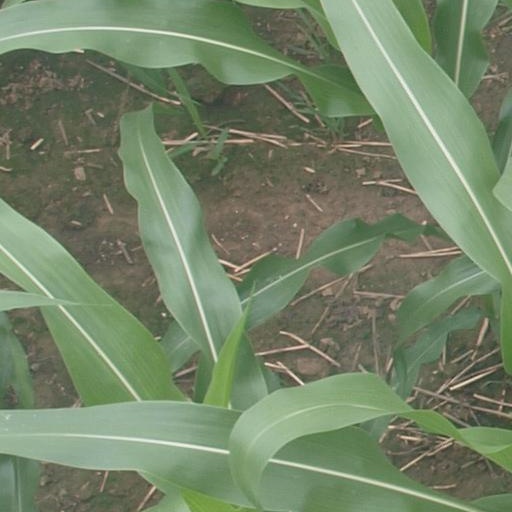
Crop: maize; corn